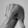
ASL letter: Q